Public Buildings Act

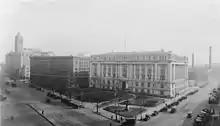
Buildings of Federal Triangle under construction in 1932, pursuant to the Public Buildings Act.

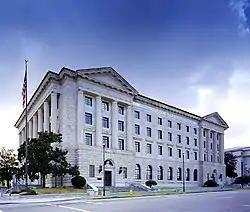
Frank M. Johnson Jr. Federal Building and United States Courthouse, Alabama.

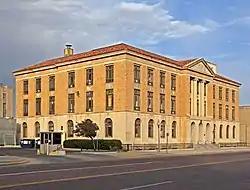
Lubbock Post Office and Federal Building, Texas.

The Public Buildings Act of 1926, also known as the Elliot–Fernald Act, was a statute which governed the construction of federal buildings throughout the United States, and authorized funding for this construction. Its primary sponsor in the House of Representatives was Representative Richard N. Elliott of Indiana (who served on the House Committee on Public Buildings and Grounds), and its primary sponsor in the Senate was Bert M. Fernald of Maine (who served on the Senate Committee on Public Buildings and Grounds.